Indigenous peoples

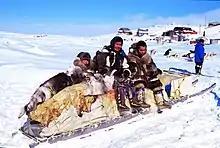
Inuit on a traditional "qamutik" (dog sled) in Cape Dorset, Nunavut, Canada

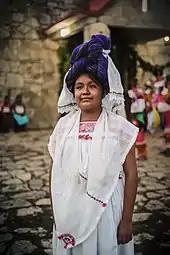
A girl wears the traditional Nahua headdress in Yohualichan, Veracruz.

Indigenous peoples of the Americas are broadly recognized as being those groups and their descendants who inhabited the region before the arrival of European colonizers and settlers (i.e., pre-Columbian). Indigenous peoples who maintain, or seek to maintain, traditional ways of life are found from the high Arctic north to the southern extremities of Tierra del Fuego.